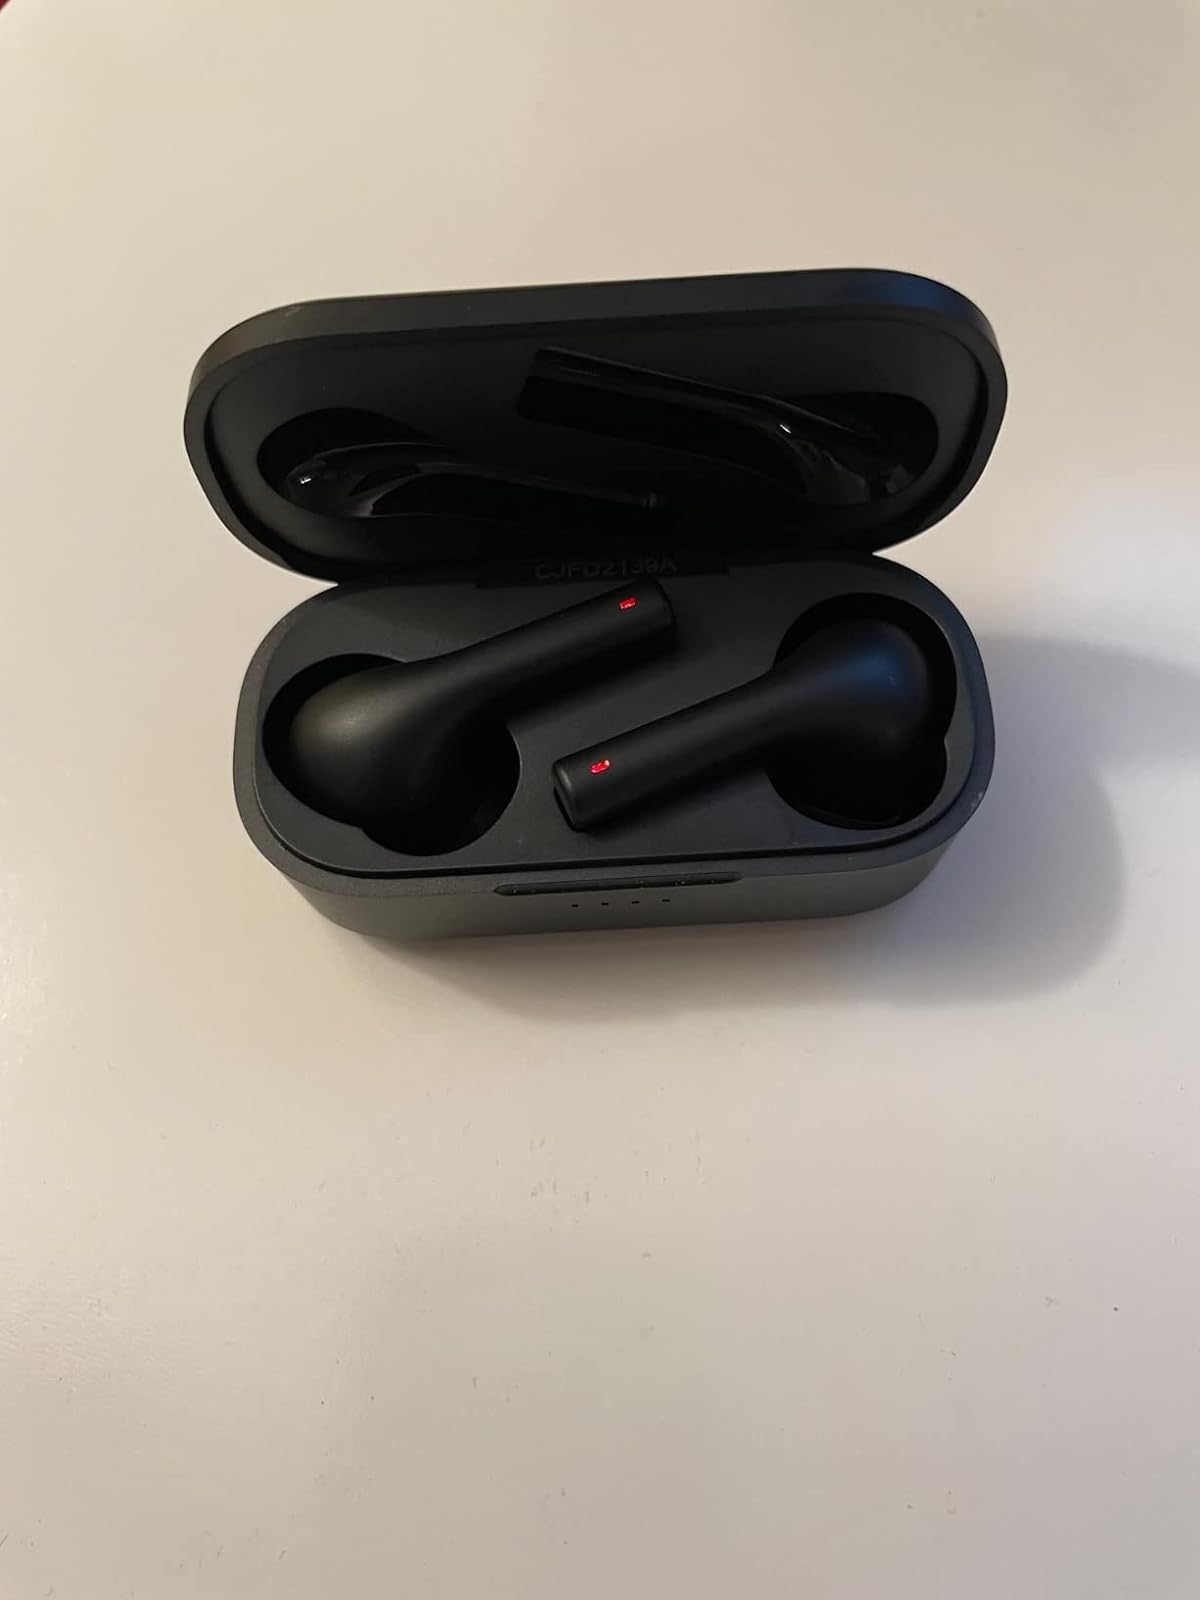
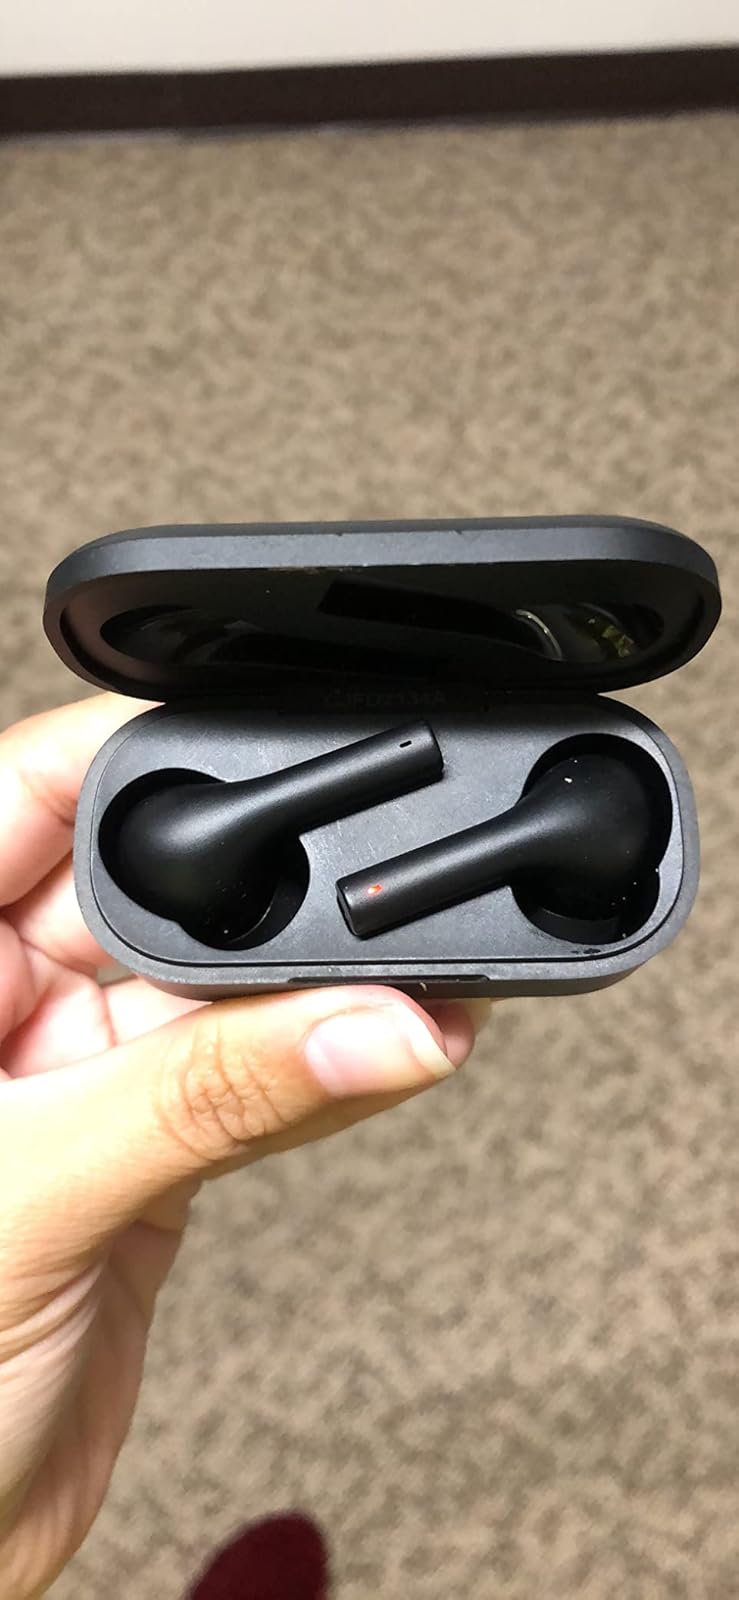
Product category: earbuds
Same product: yes